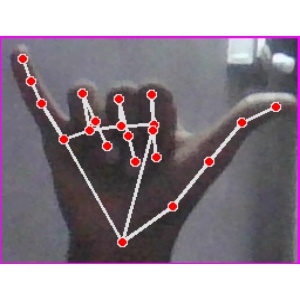
अक्षर: य